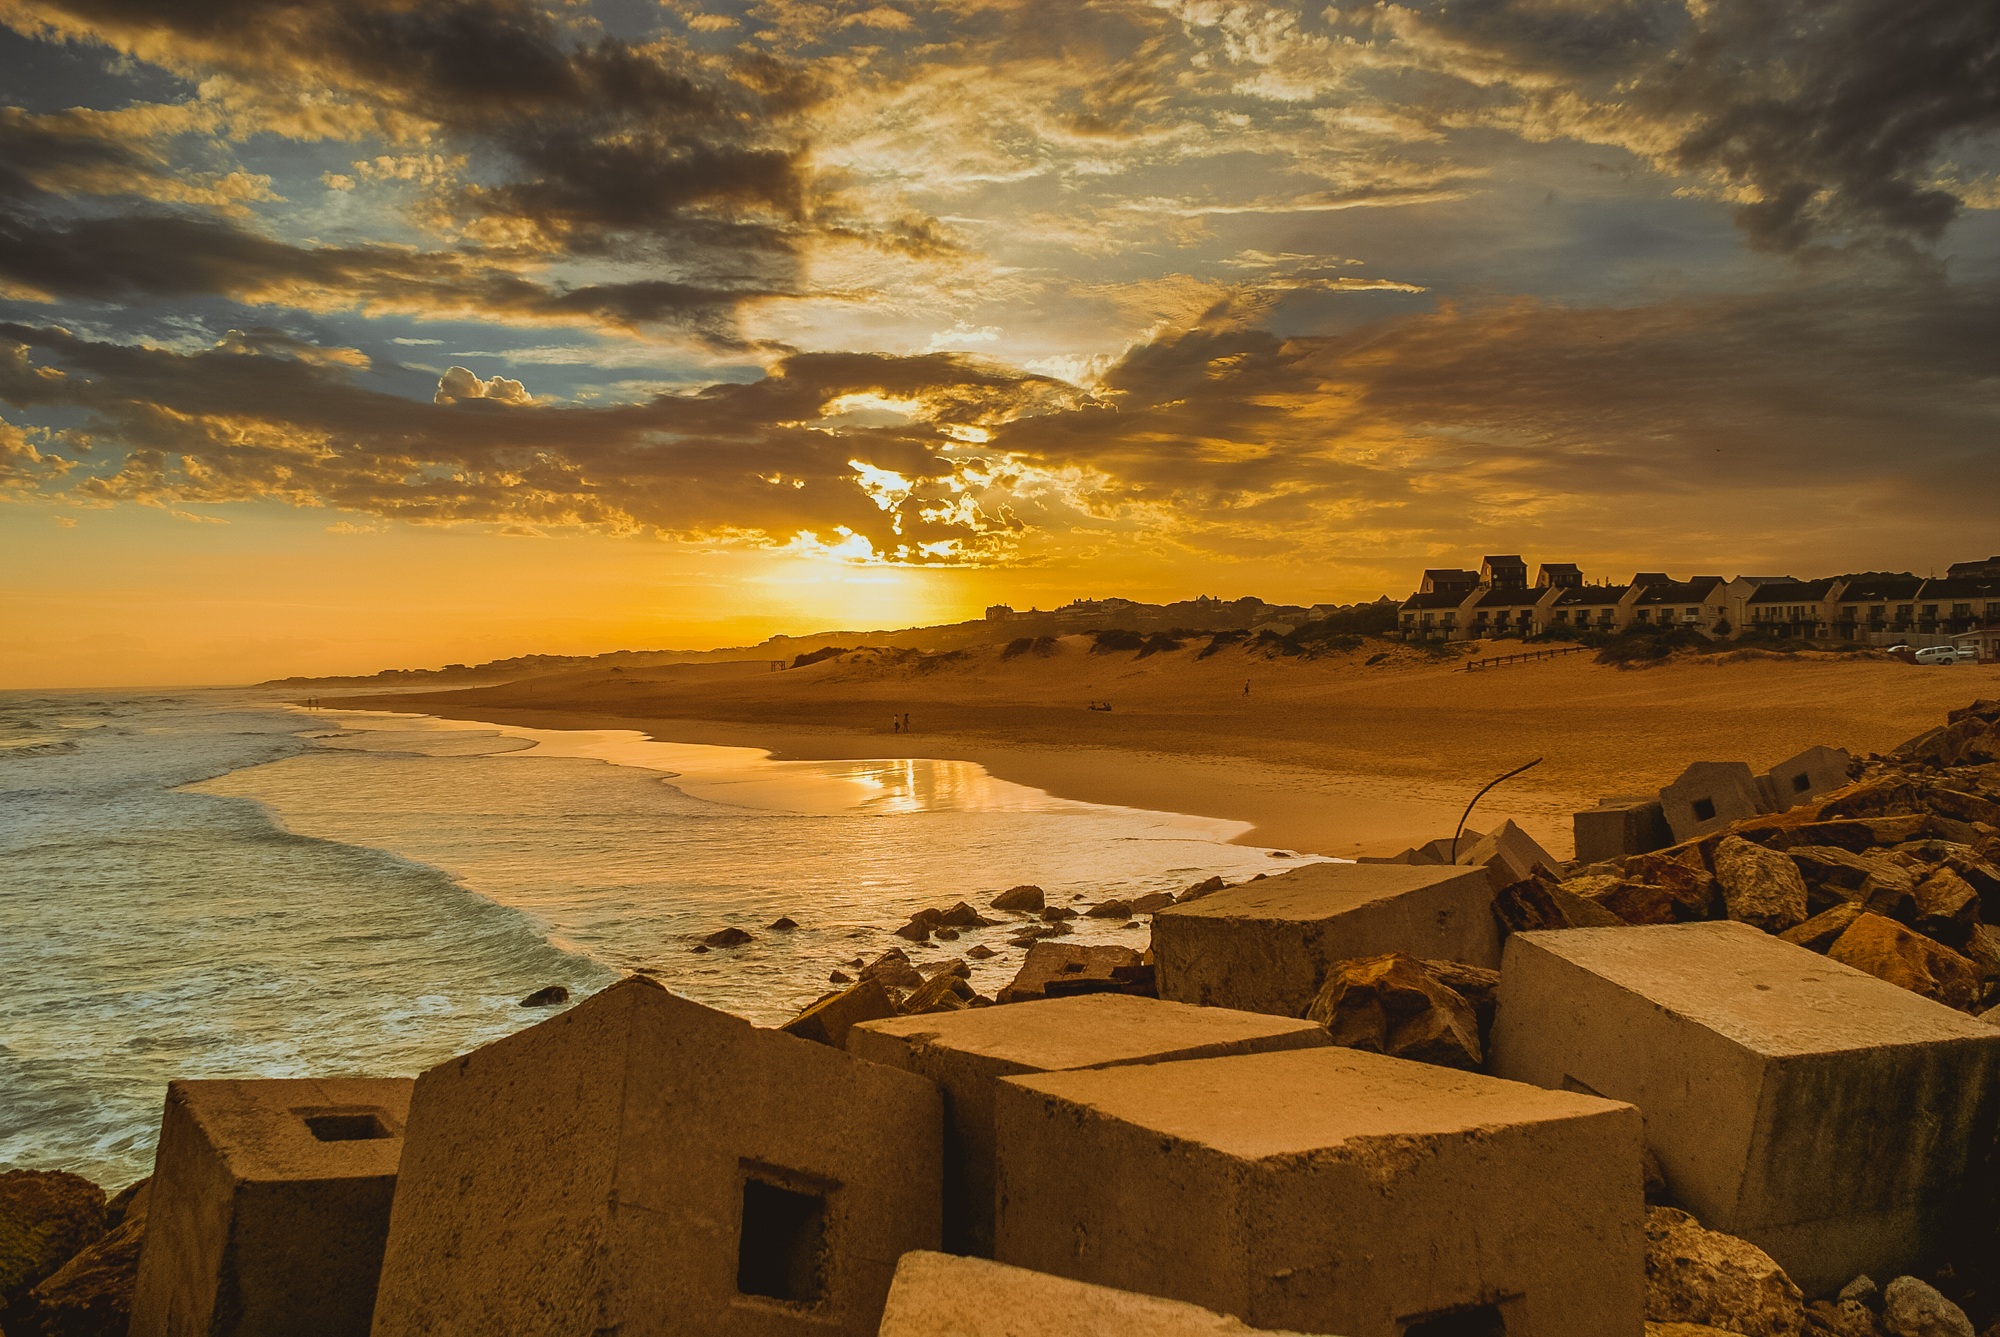
beach, landscape, sea, coast, water, sand, rock, ocean, horizon, cloud, sky, sun, sunrise, sunset, sunlight, morning, shore, dawn, pier, dusk, evening, reflection, scenic, south africa, beach sunset